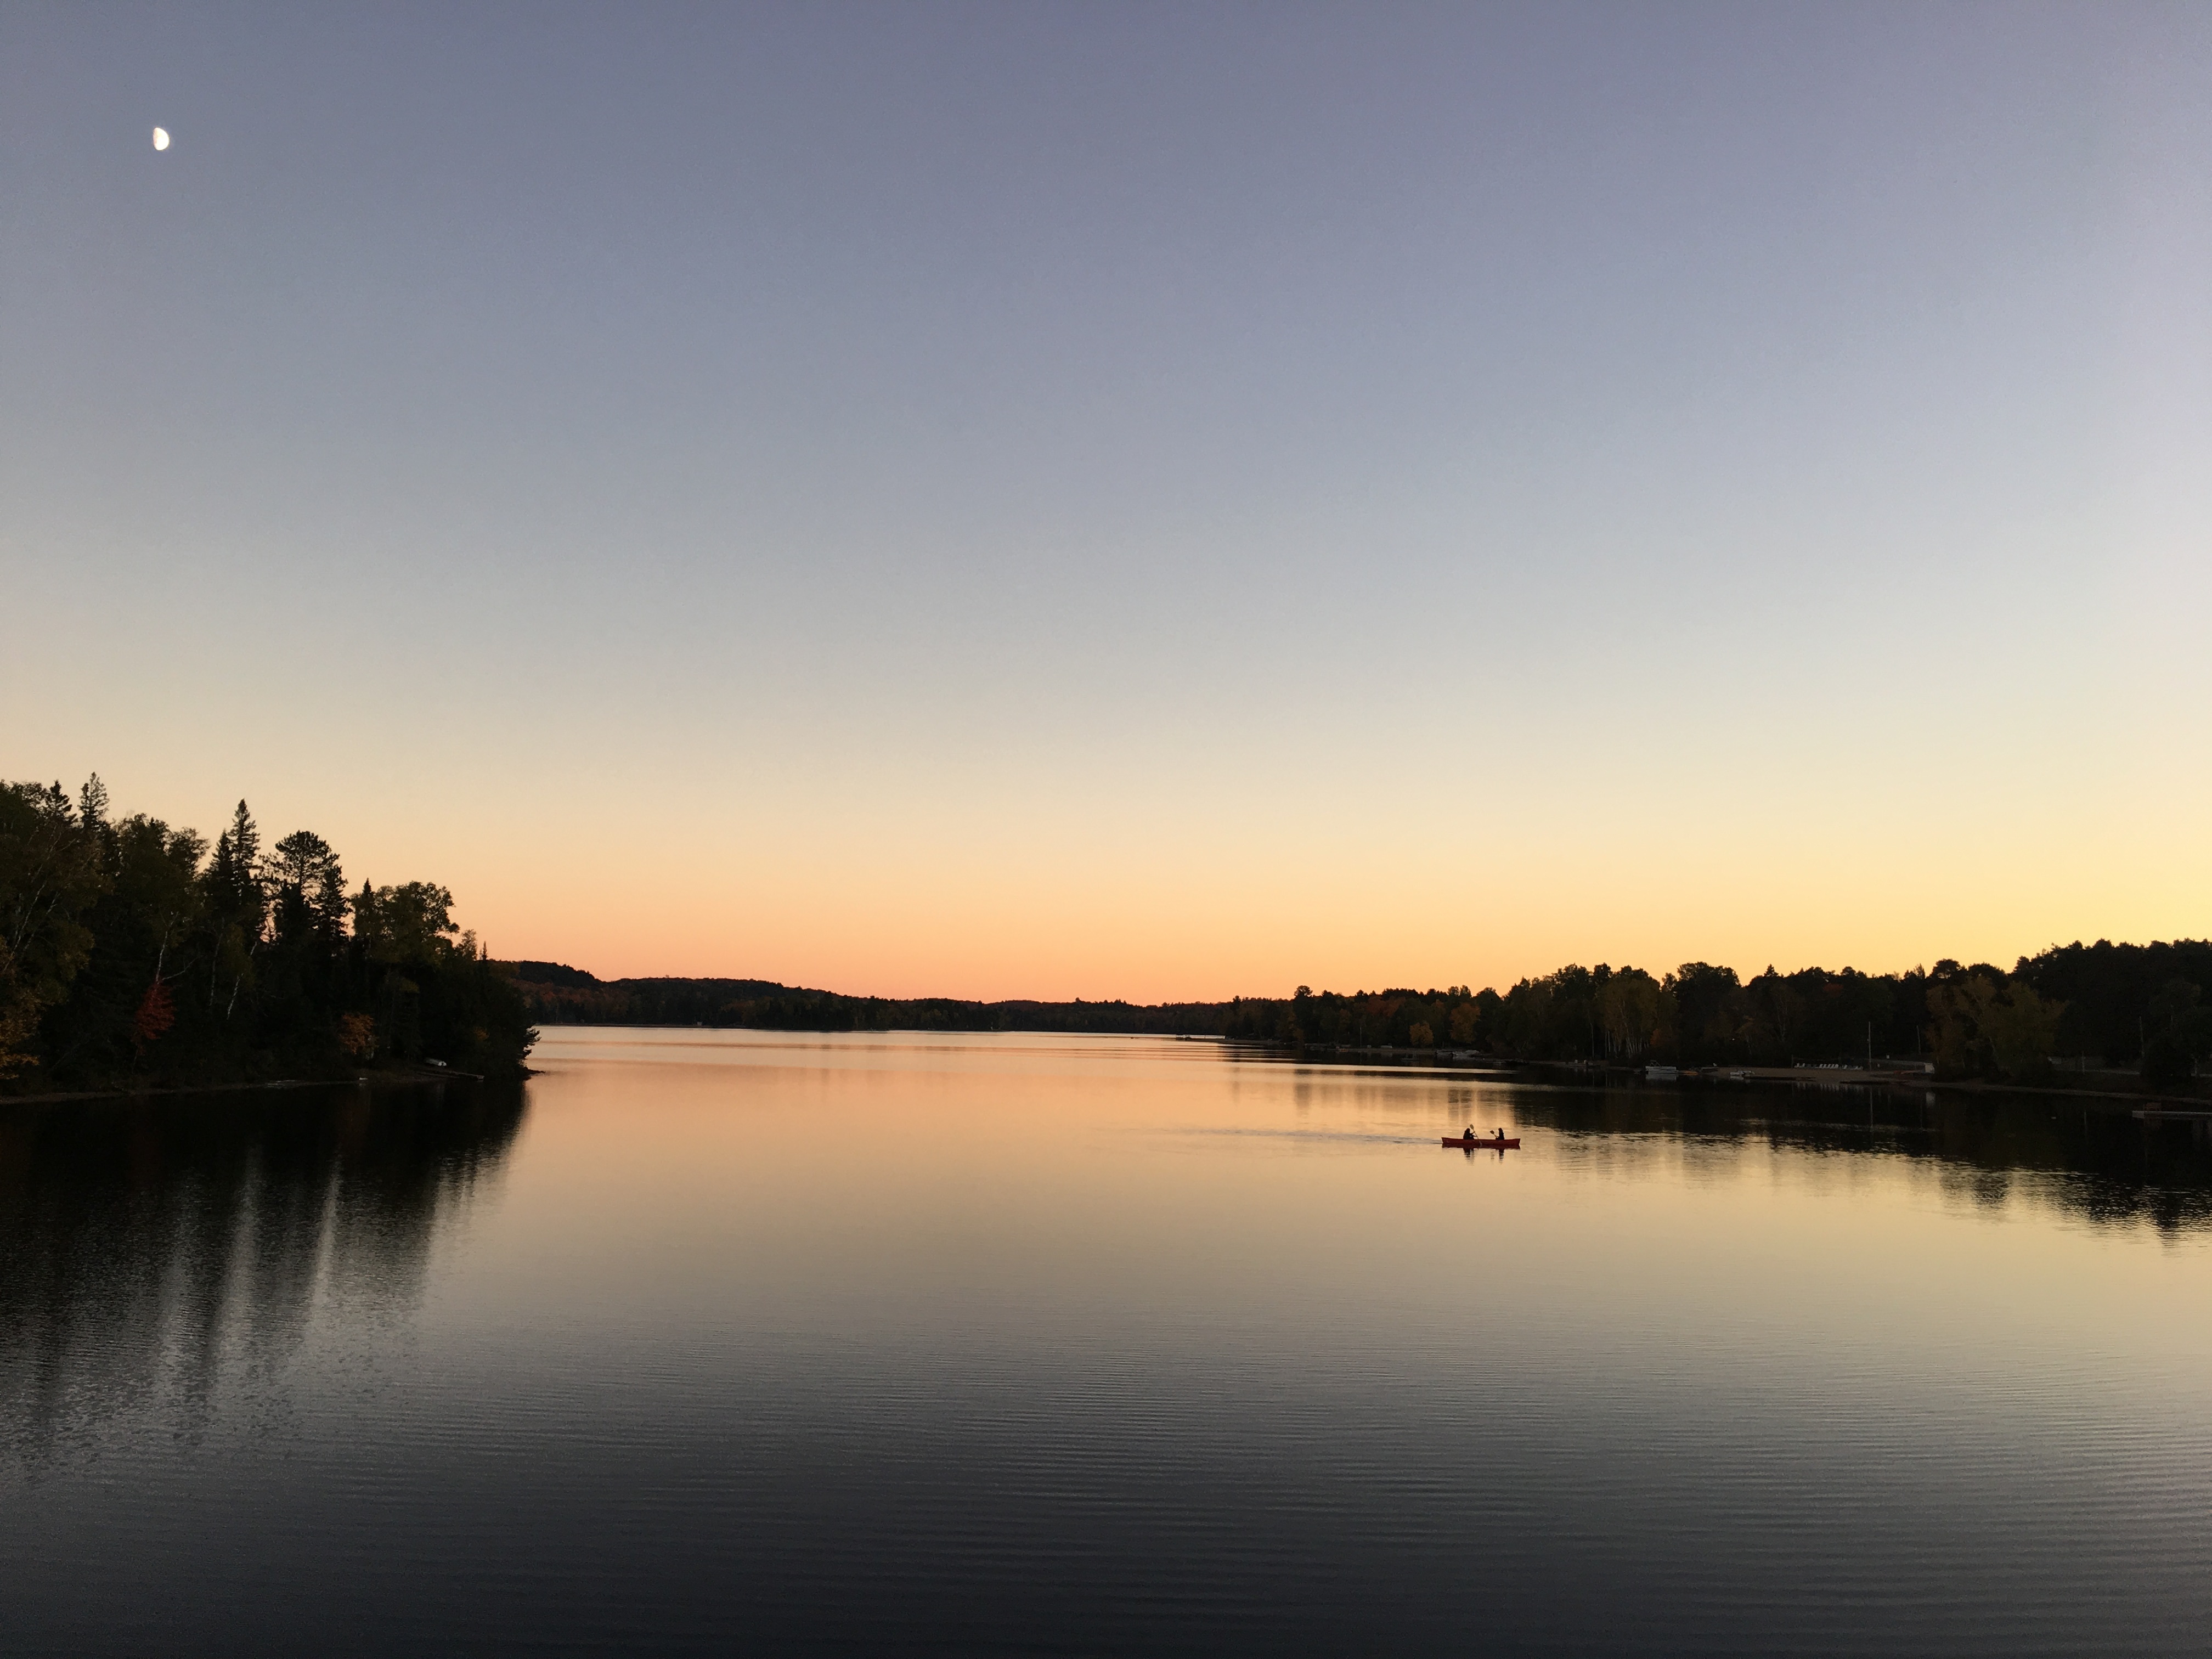
sea, nature, horizon, cloud, sun, sunrise, sunset, sunlight, morning, lake, dawn, river, dusk, evening, reflection, reservoir, loch, afterglow, atmospheric phenomenon